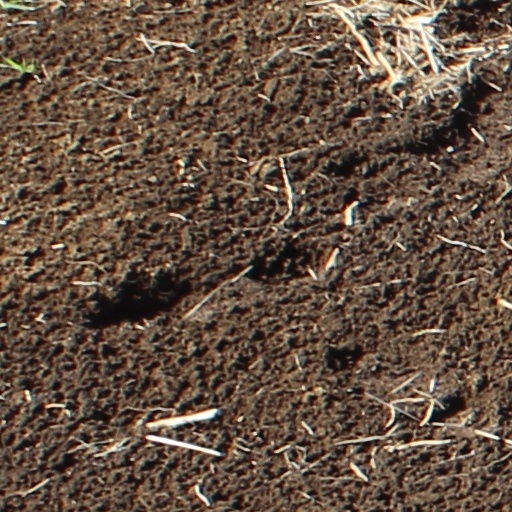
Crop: wheat